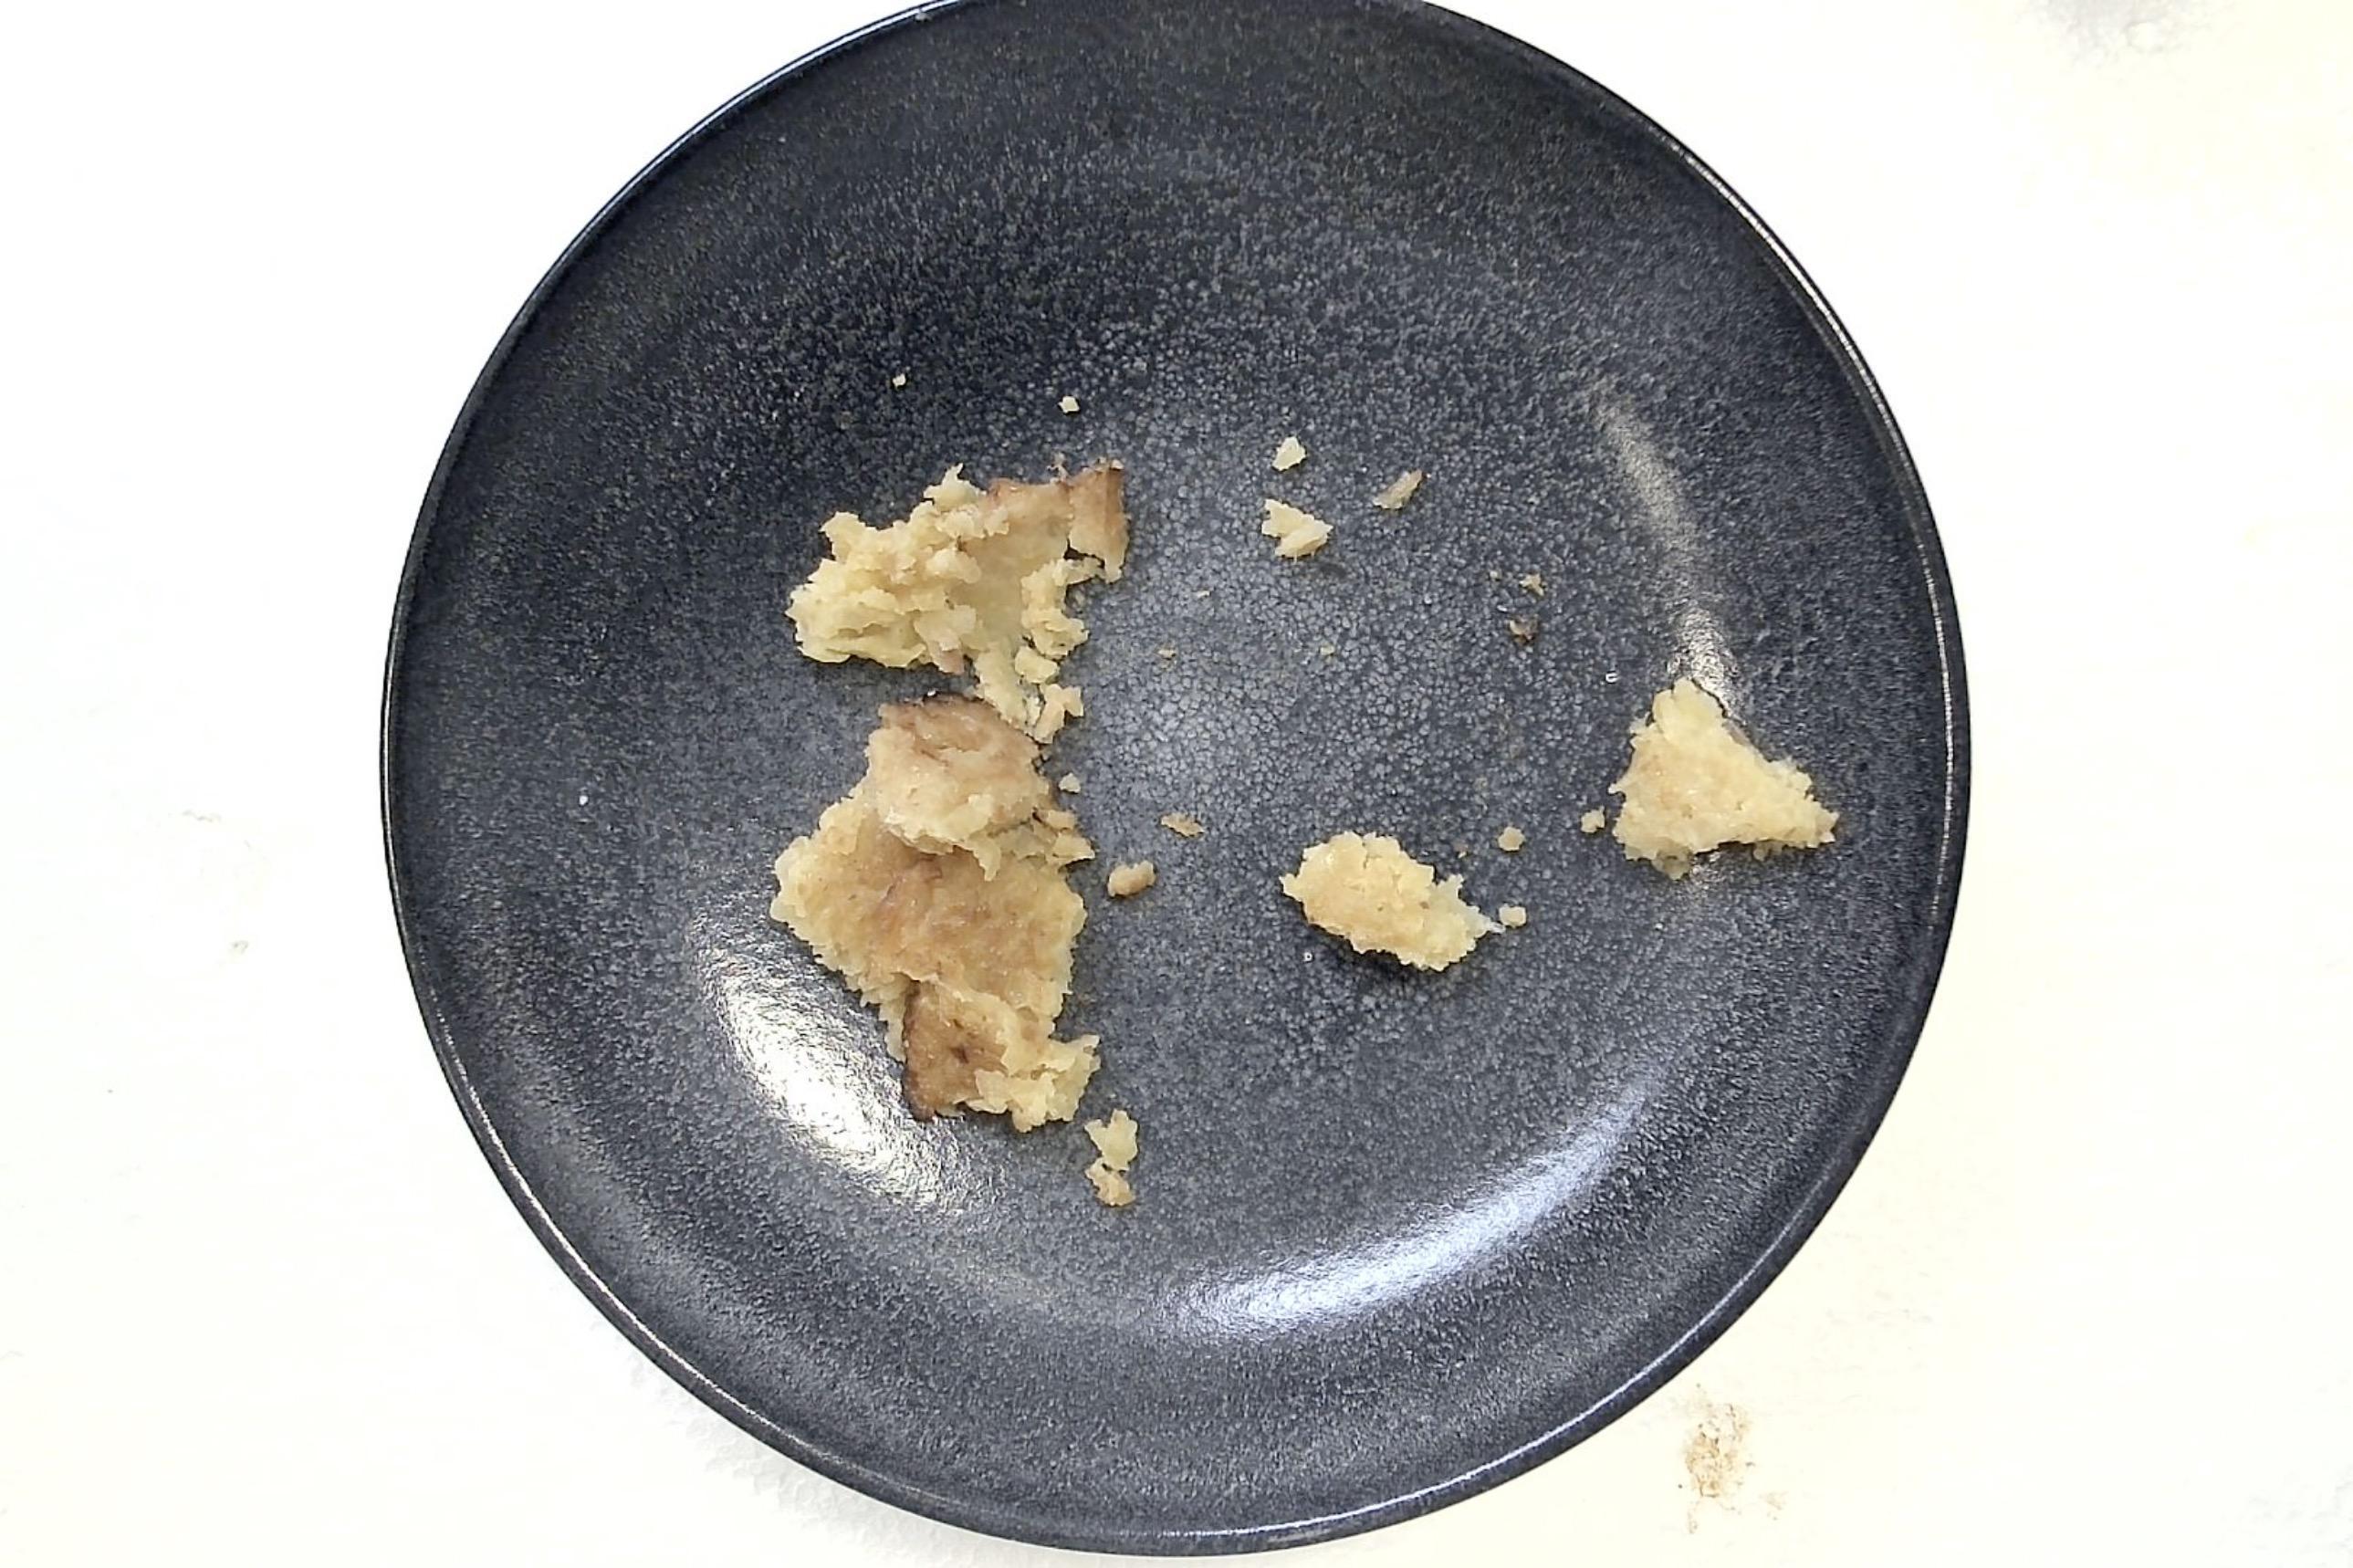
Dish: Reibekuchen mit Apfelmus
Portion size: Normale Portion
Ingredients: potato-pancakes-or-potato-fritters, applesauce
Weight as served: 280 g
Energy as served: 416.4 kcal (1.745,200 kJ)
Fat: 16.48 g (saturated: 1.4 g)
Carbohydrates: 58.24 g (sugar: 16.24 g)
Protein: 6.24 g
Salt: 2.8 g
Weight after return: 0 g
Energy after return: 0 kcal